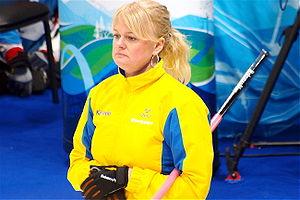
Anette Norberg est une joueuse suédoise de curling née le 12 novembre 1966 à Härnösand.